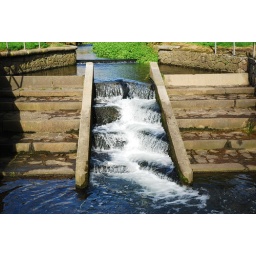
the river near my home